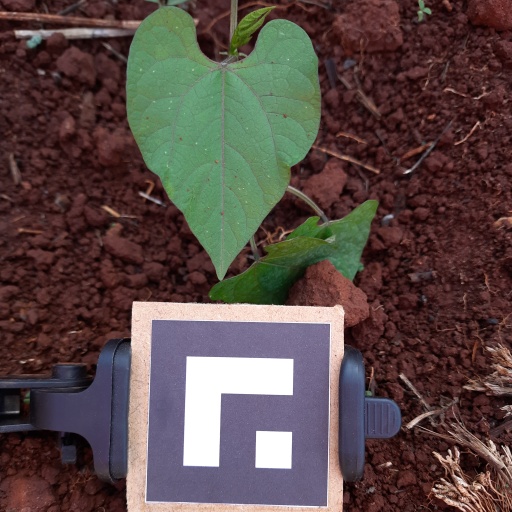
Observations: flat surface, no eating holes, with soild dust, under shade